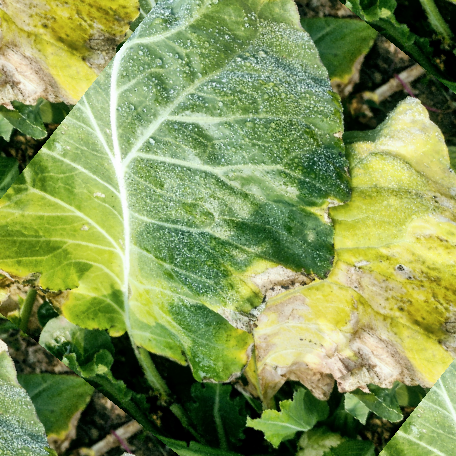
Label: Downy Mildew